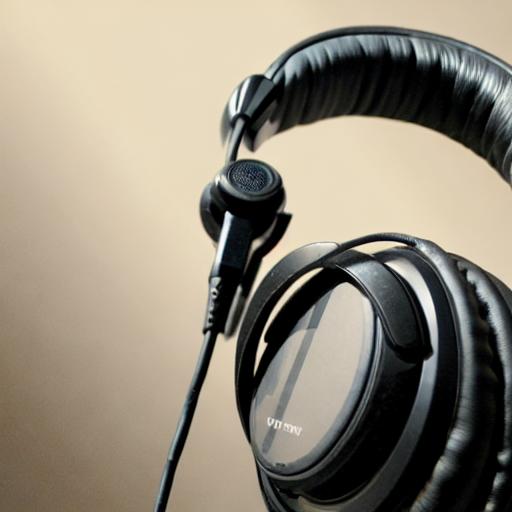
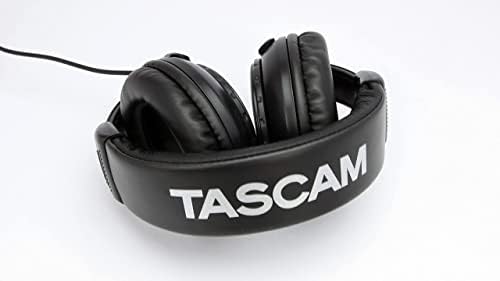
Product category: headphones
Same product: no